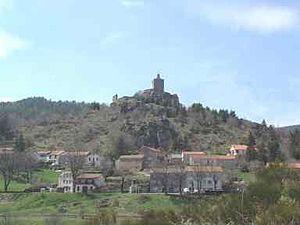
Luc est une commune française, située dans le département de la Lozère en région Occitanie. Ses habitants sont appelés les Lucois.